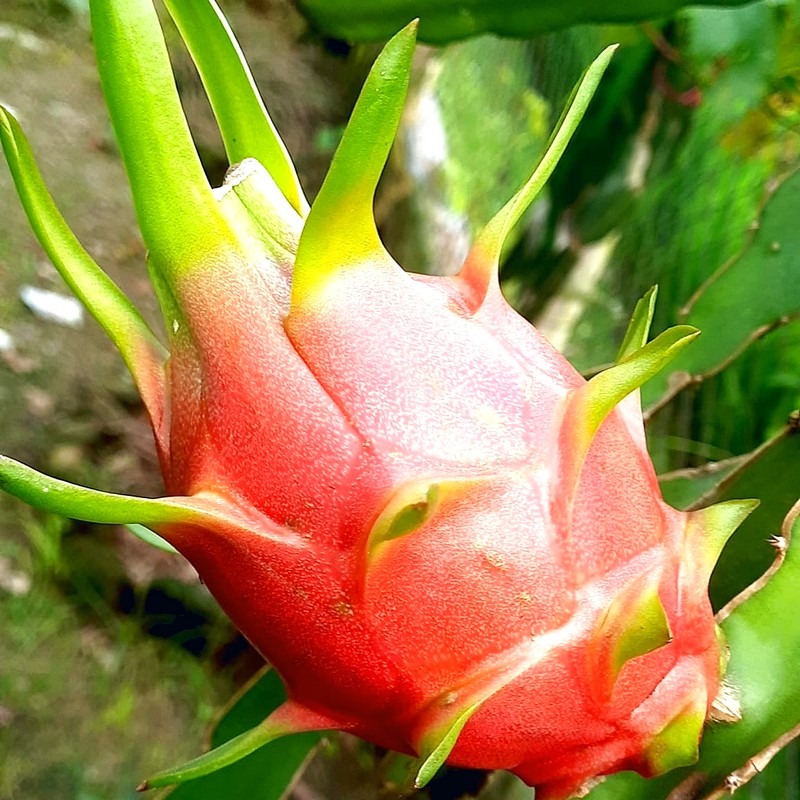
Label: Fresh Dragon Fruit